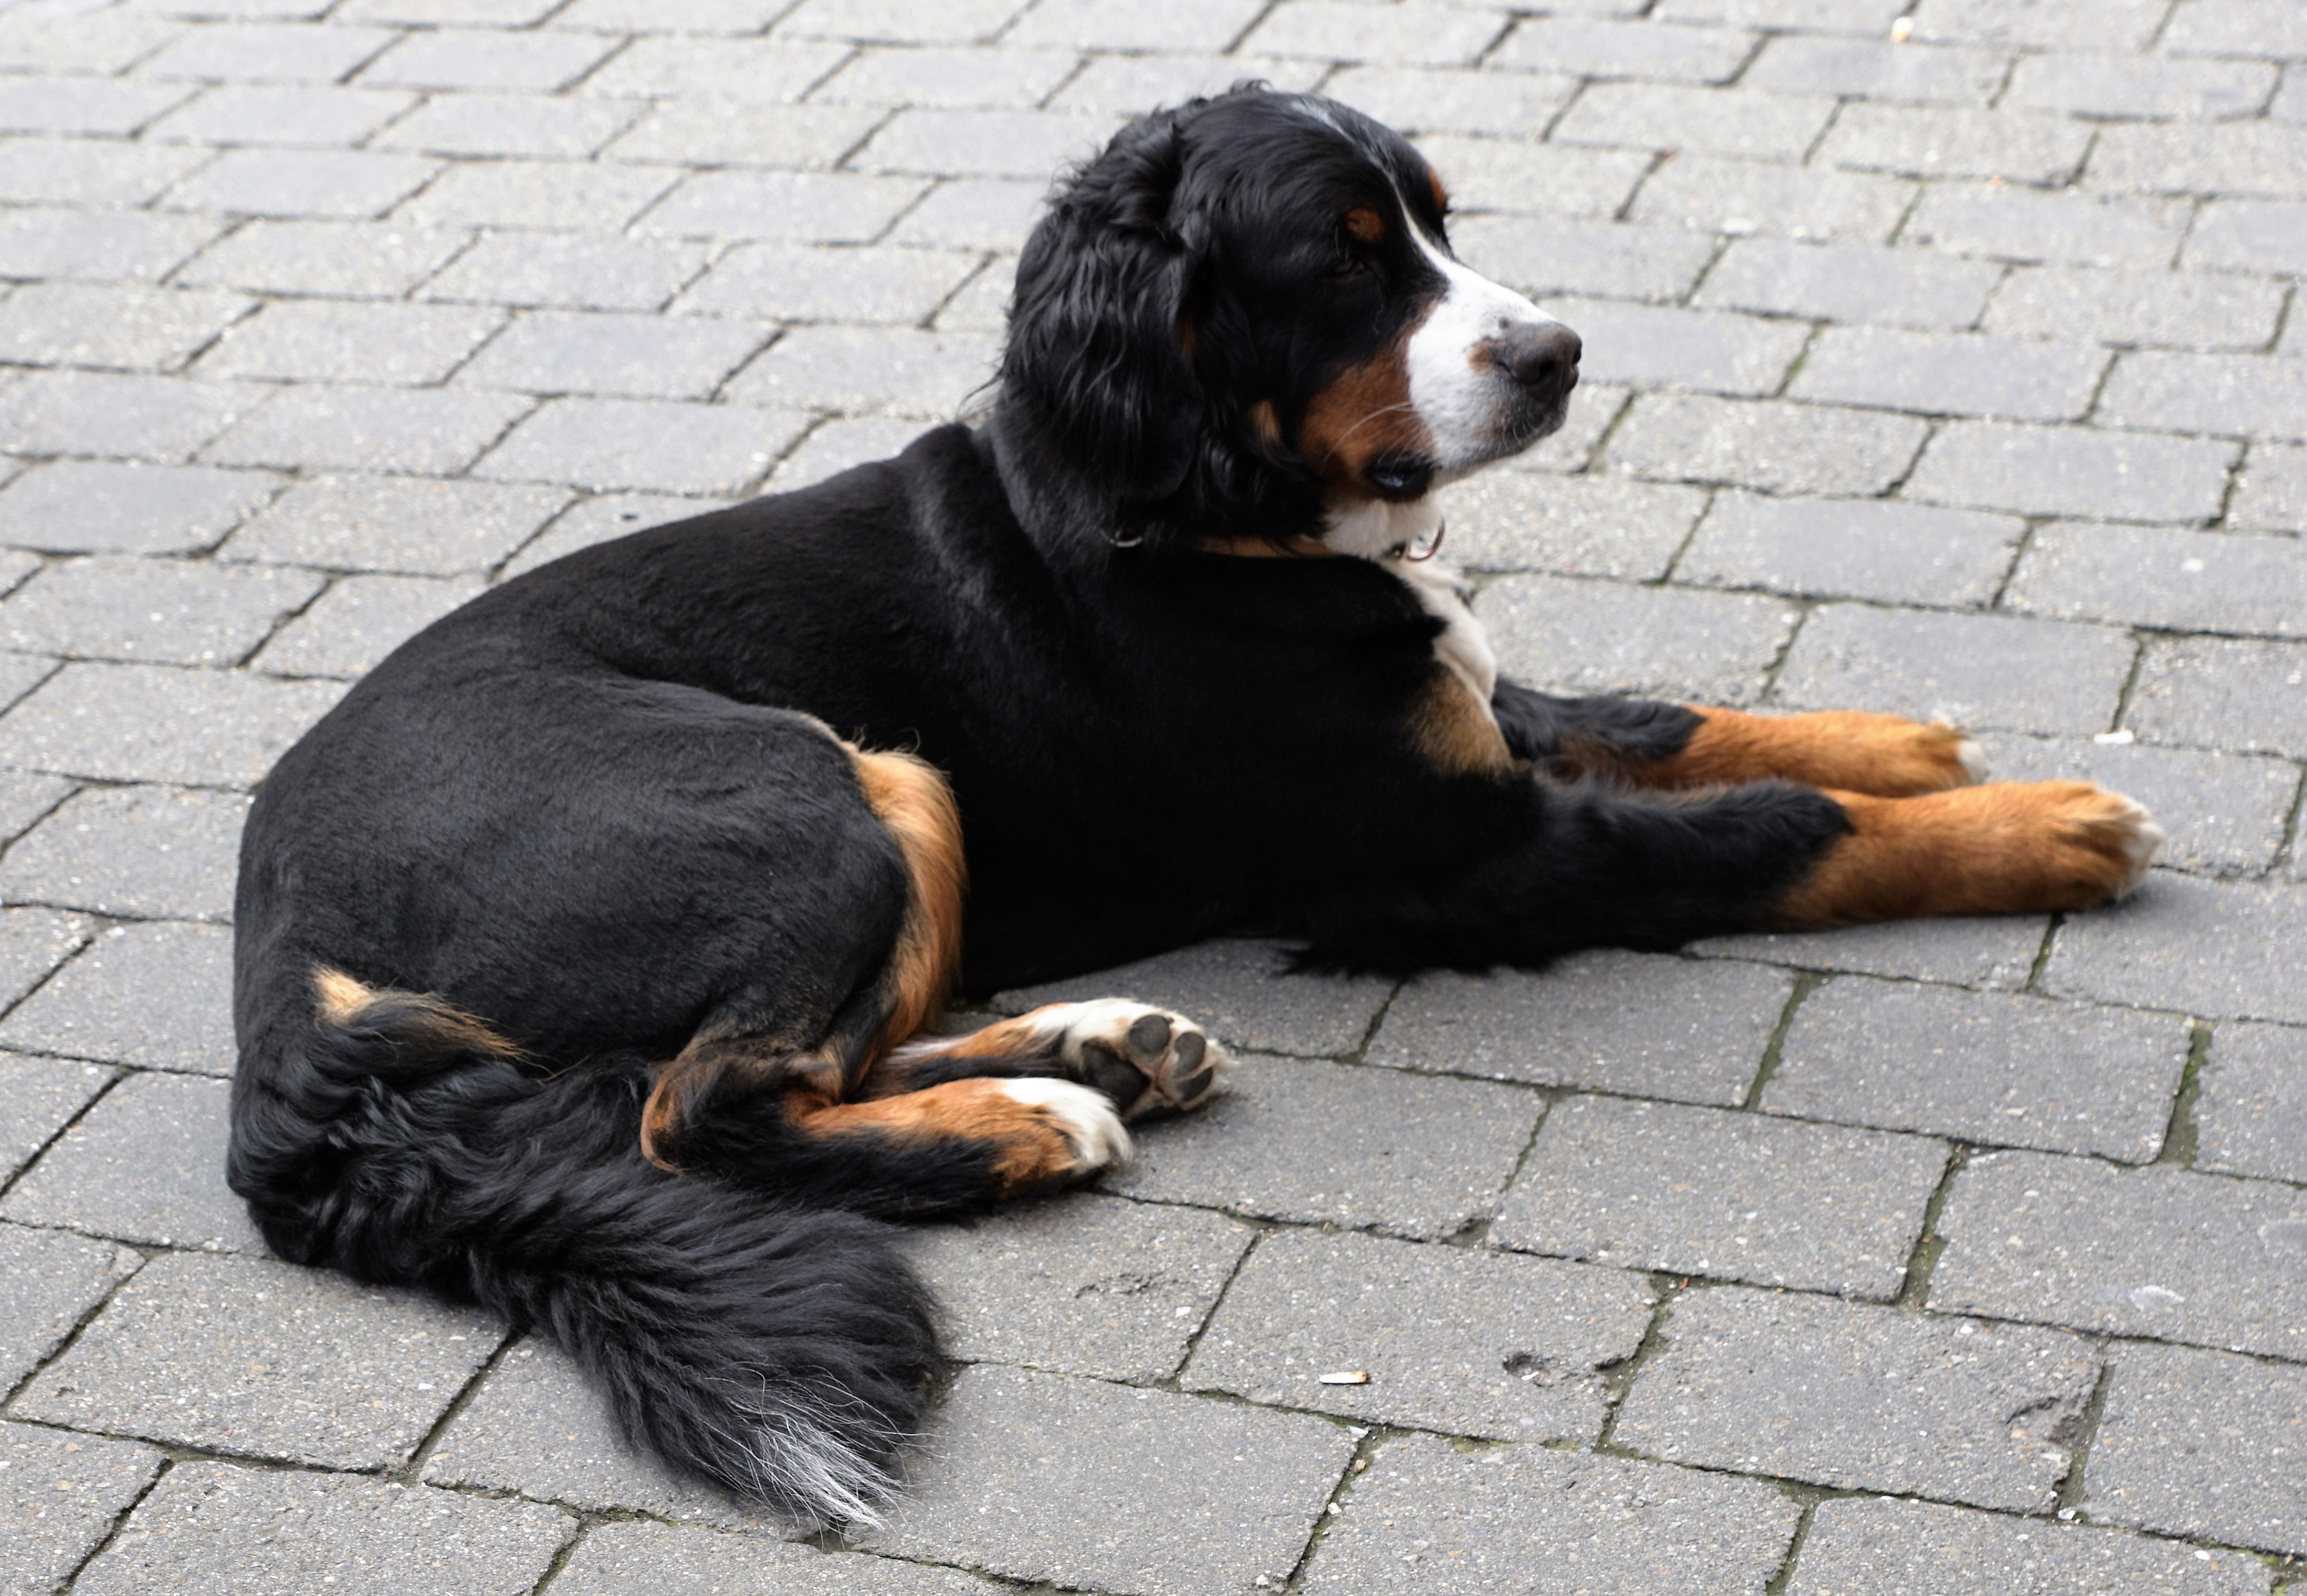
road, white, dog, animal, mammal, black, patch, nose, eyes, relaxation, snout, tail, vertebrate, paws, dog breed, recovery, constance, guard dog, bernese mountain dog, dog like mammal, carnivoran, greater swiss mountain dog